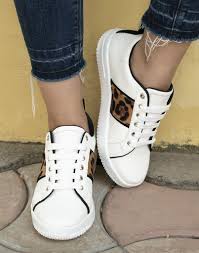
Label: Sneaker